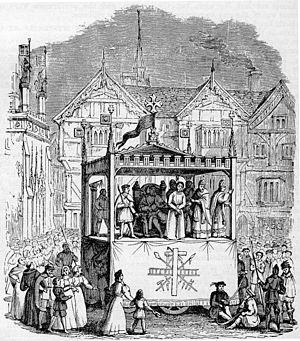
Middelalderligt teater
Indgravering fra 1800-tallet af en optræden af Chester mysteriespil.
Middelalderligt teater omhandler teateroptræden i perioden mellem det Vestromerske riges fald i 400-tallet og til begyndelsen af renæssancen omkring 1500-tallet. Teater i middelalderen dækker alle typer drama, der blev produceret i Europa i disse omkring 1000 år, og inkluderer en række genrer inklusive liturgirisk drama, mysteriespil, moralspil, farcer og maskespil.